İlkay Gündoğan

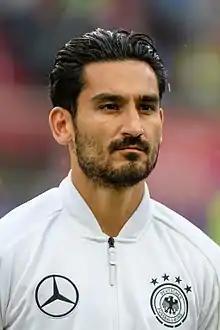
Gündoğan lining up for Germany in 2018

İlkay Gündoğan (born 24 October 1990) is a German professional footballer who plays as a midfielder for club Manchester City.